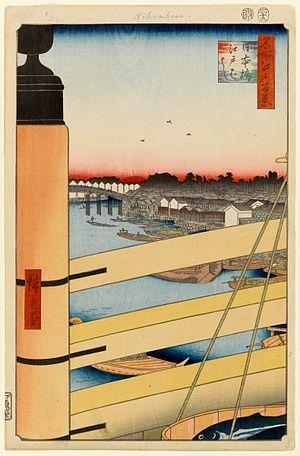
Les Cent vues d'Edo constituent, avec Les Cinquante-trois Stations du Tōkaidō et Les Soixante-neuf Stations du Kiso Kaidō, l'une des séries d'estampes majeures que compte l'œuvre très abondante du peintre japonais Hiroshige. Malgré le titre de l'œuvre, réalisée entre 1856 et 1858, il y a en réalité 119 estampes qui toutes utilisent la technique de la xylographie. La série appartient au style de l'ukiyo-e, mouvement artistique portant sur des sujets populaires à destination de la classe moyenne japonaise urbaine qui s'est développée durant l'époque d'Edo. Plus précisément, elle relève du genre des meisho-e célébrant les paysages japonais, un thème classique dans l'histoire de la peinture japonaise. Quelques-unes des gravures sont réalisées par son élève et fils adoptif, Utagawa Hiroshige II qui, pendant un temps, utilise ce pseudonyme pour signer certaines de ses œuvres.